Question: Please indicate a possible affordance area of the drum that can be used for beating
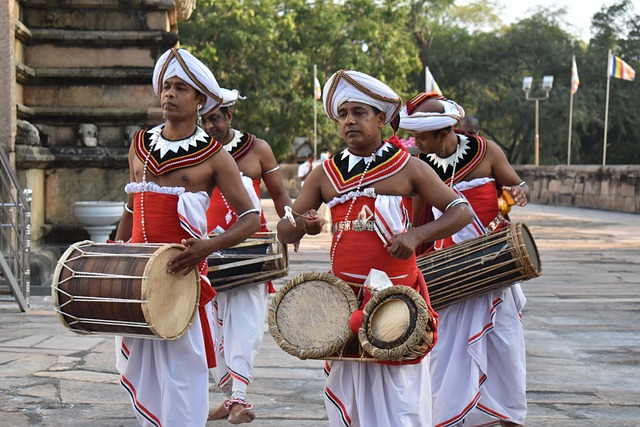
Answer: [128.386, 245.525, 205.937, 343.484]